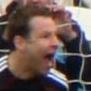
Age: 36